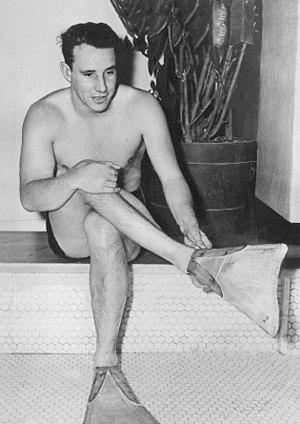
Paul Wolf, né le 5 octobre 1915 à Madison et mort le 14 octobre 1972 à Pasadena, est un nageur américain.